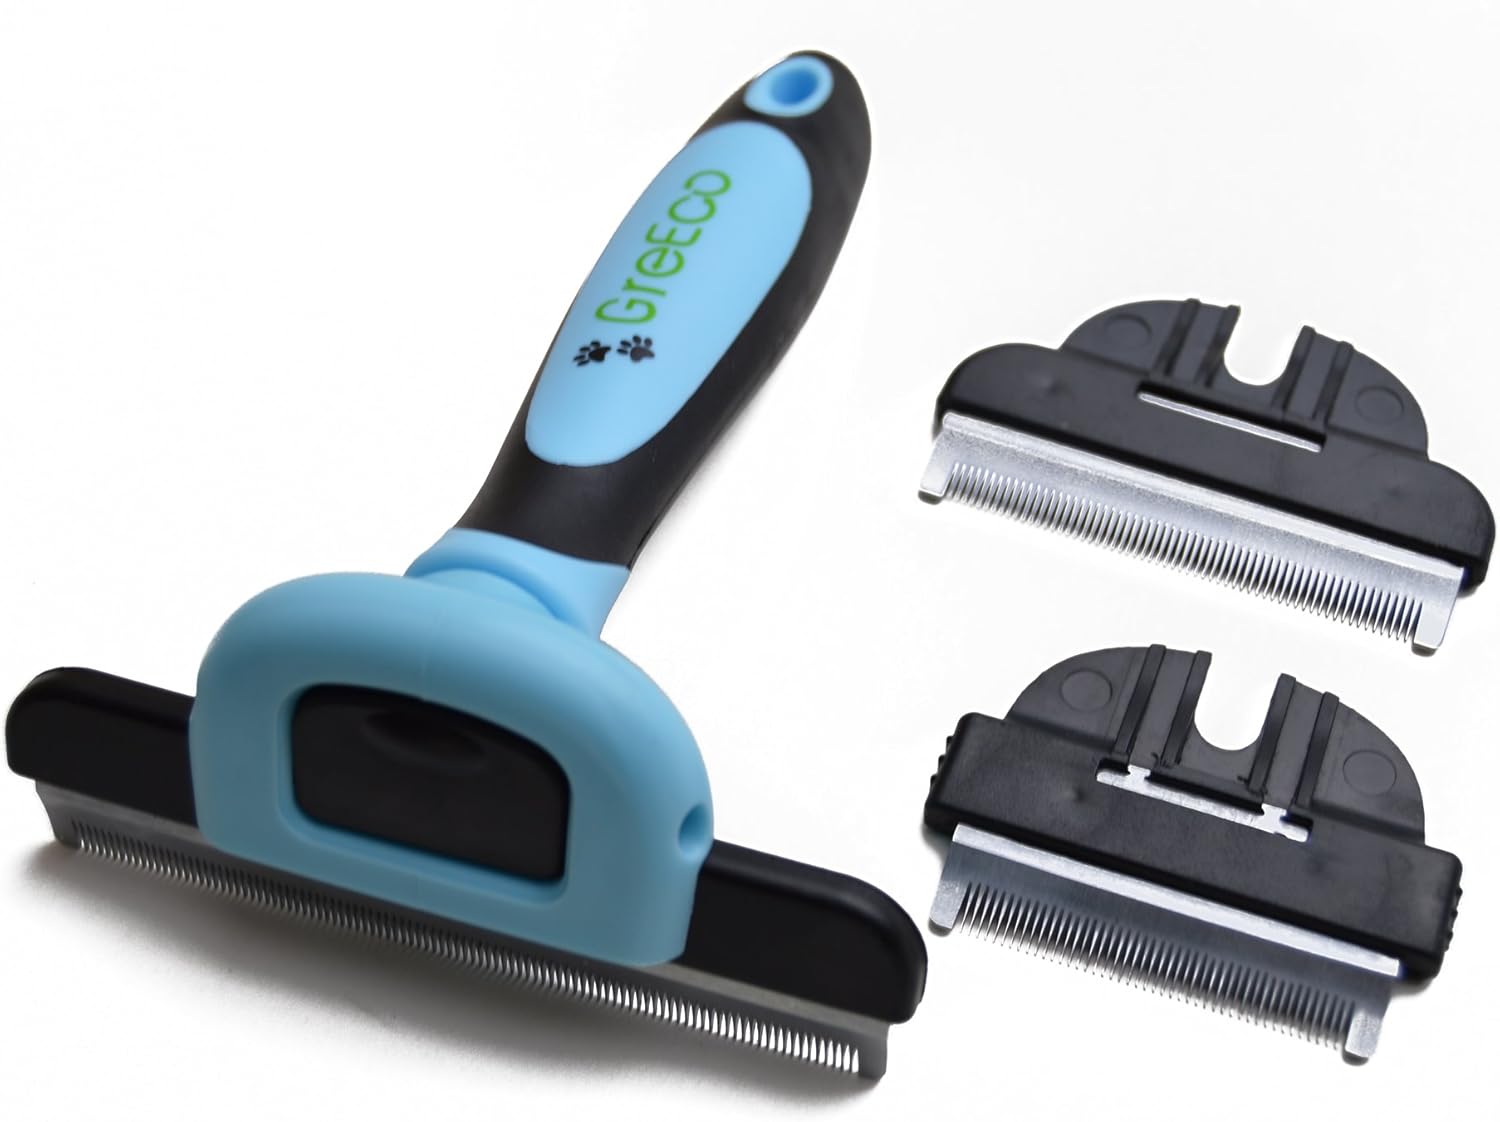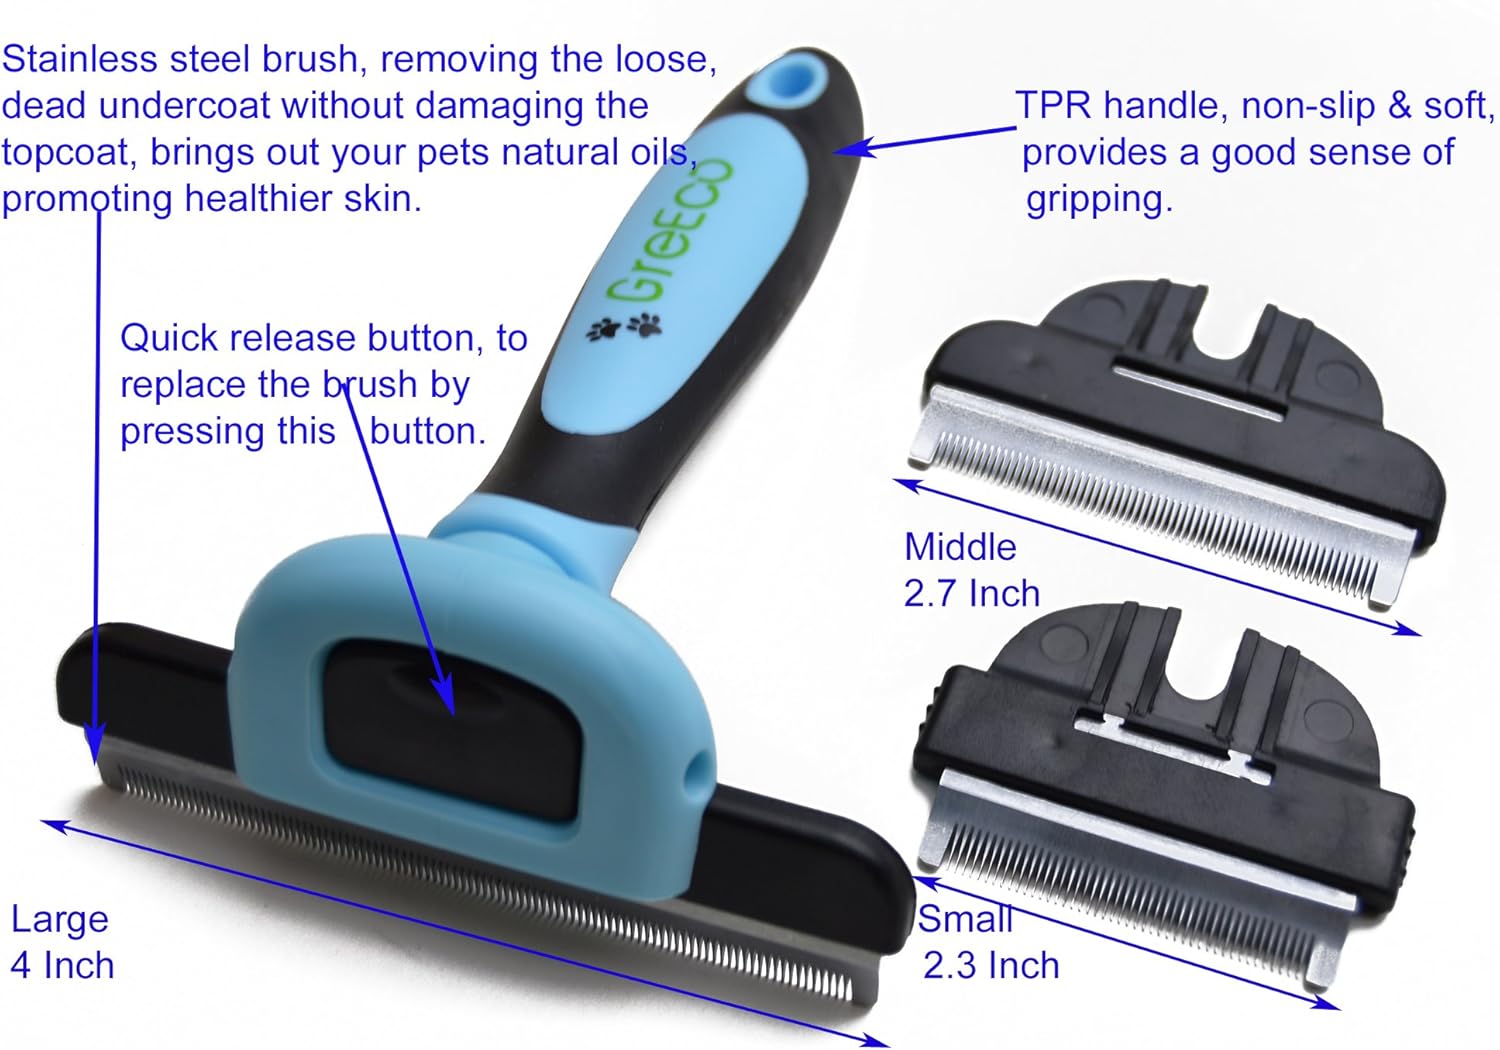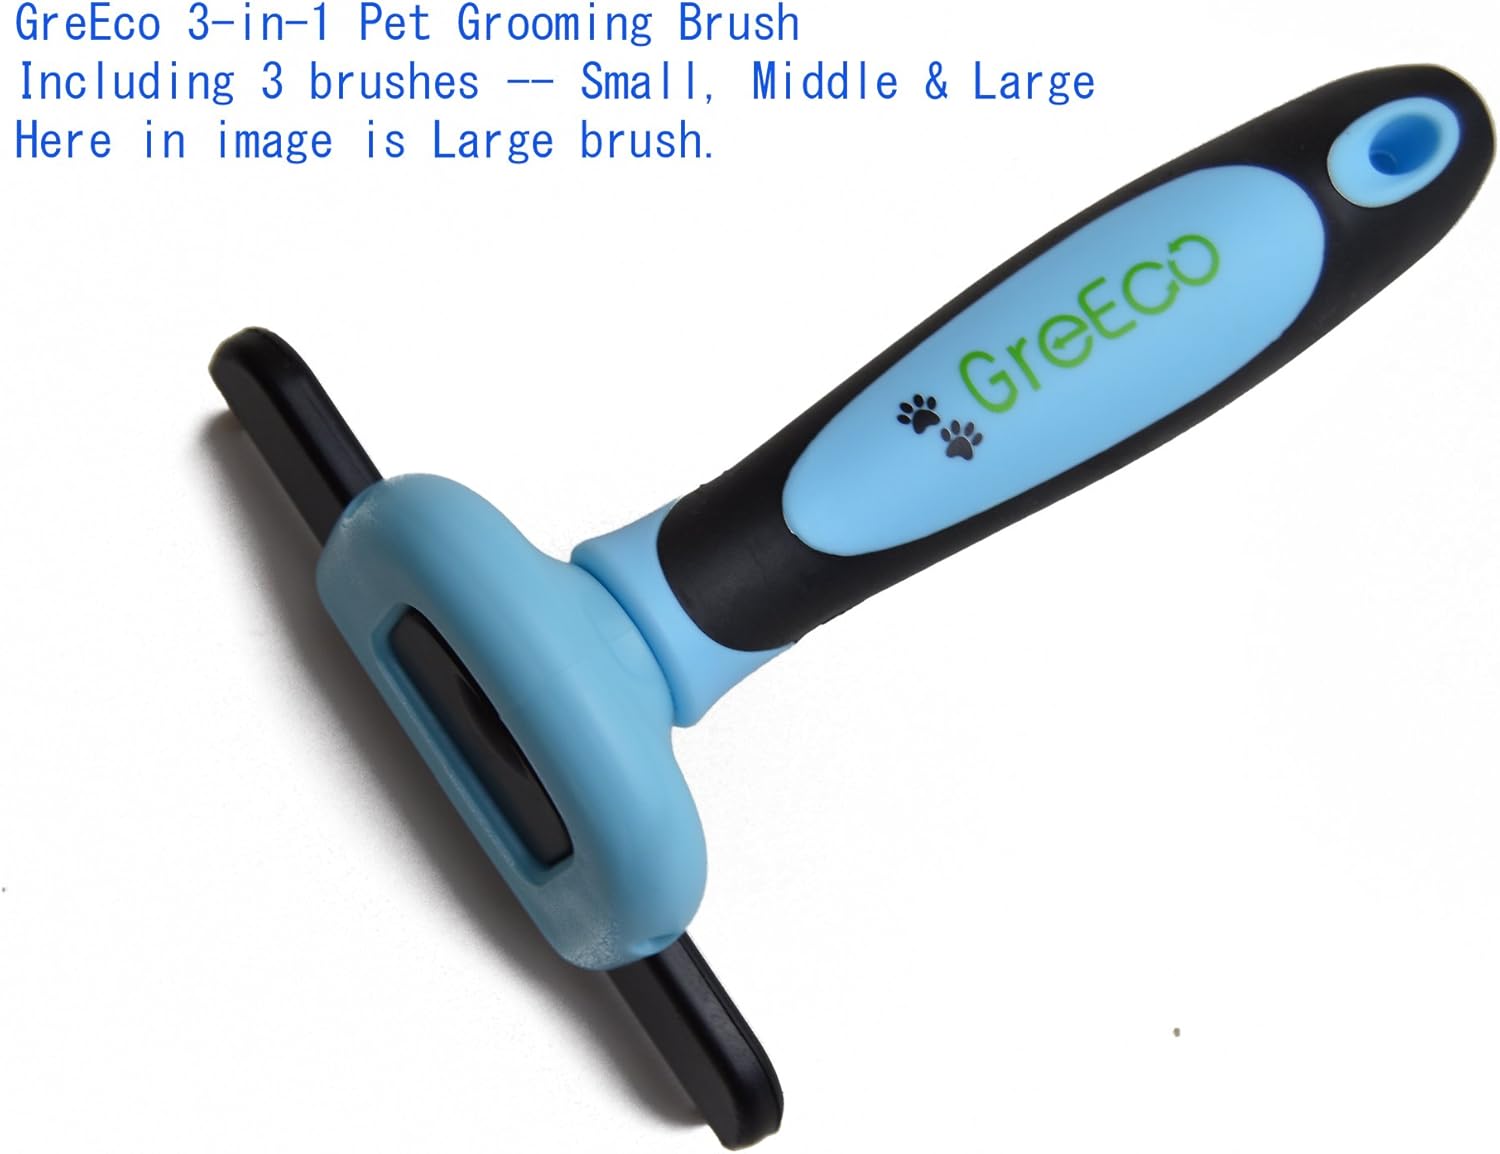
GreEco 3-in-1 Professional Deshedding Tool & Pet Grooming Brush, 3 Size Brushes, for Small, Medium & Large Pets, Blue
Category: Pet Supplies
Based on the theme of " natural life ". Simple, environmentally friendly, comfortable, healthy, daily necessities and be awesome in every way. BENEFIT 1# - Grooming is Proven to be healthy for dogs & cats. * This 3-in-1 deshedding tool reduces shedded hair by up to 90% in minutes. By gently removing the loose, dead undercoat without damaging the topcoat.* This 3-in-1 deshedding tool brings out your pets natural oils, promoting healthier skin and shinnier fur.* This 3-in-1 deshedding tool will help to reduce allergies that can be caused by loose animal hair.* In cats, regular grooming will also decrease the frequency of hairballs (cat vomiting). This is because your cat won't have to self-groom as much. BENEFIT 2# - Grooming Using Our Tool Will Save You Money! *By reducing the amount of loose hair, you will have less damage to your furniture, clothes, carpet etc. A hair Free Home!* You will save on professional grooming fees! BENEFIT 3# - 60-Day Money Back & 1 Year Warranty.
Features: It's well known that shedding is unavoidable having a pet, as it's part of how pets maintain healthy coats. But it doesn't mean you have to vacuum daily or resign yourself to living among pets hair! This 3-in-1 DeShedding tool reduces shedded hair by up to 90% in minutes. By removing the loose, dead undercoat without damaging the topcoat.It brings out pets natural oils, promotes healthier skin and shinier fur.A Hair Free Home. A Happy Pet. The Life You want! Worth it! | This 3-in-1 DeShedding tool includes 3 different sizes brushes (Small 2.3 inches, Middle 2.7 inches & Large 4 inches), it is designed for all shedding pets -- small to large, short to long haired cats and dogs. If necessary it is so easy to replace the brush by pressing the QUICK RELEASE button. | This 3-in-1 DeShedding tool works quickly, but it won't damage the coat, pull on your pet's skin or otherwise cause your pet discomfort as it is safe blade design of brush. The brushes are made of stainless steel, NO RUST. | This 3-in-1 DeShedding tool is designed by professional pet care experts, comes with a comfortable, non-slip TPR handle, the ergonomic handle provides a good sense of gripping. | 60-Day Money Back & 1 Year Warranty.